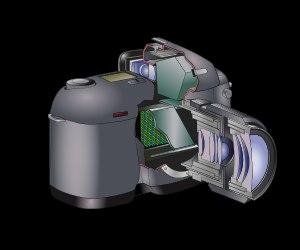
Un appareil photographique reflex numérique est un appareil photographique numérique de type reflex mono-objectif utilisant un capteur numérique de grande taille, ayant une visée reflex et permettant de changer d'objectif.